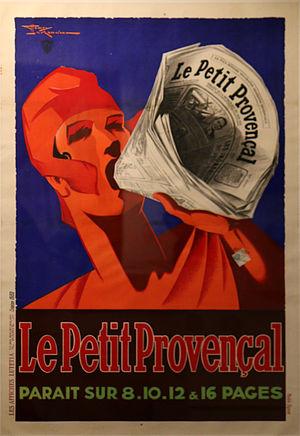
Affiche publicitaire du journal Le petit Provençal au musée d'histoire de Marseille.